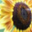
Label: sunflower